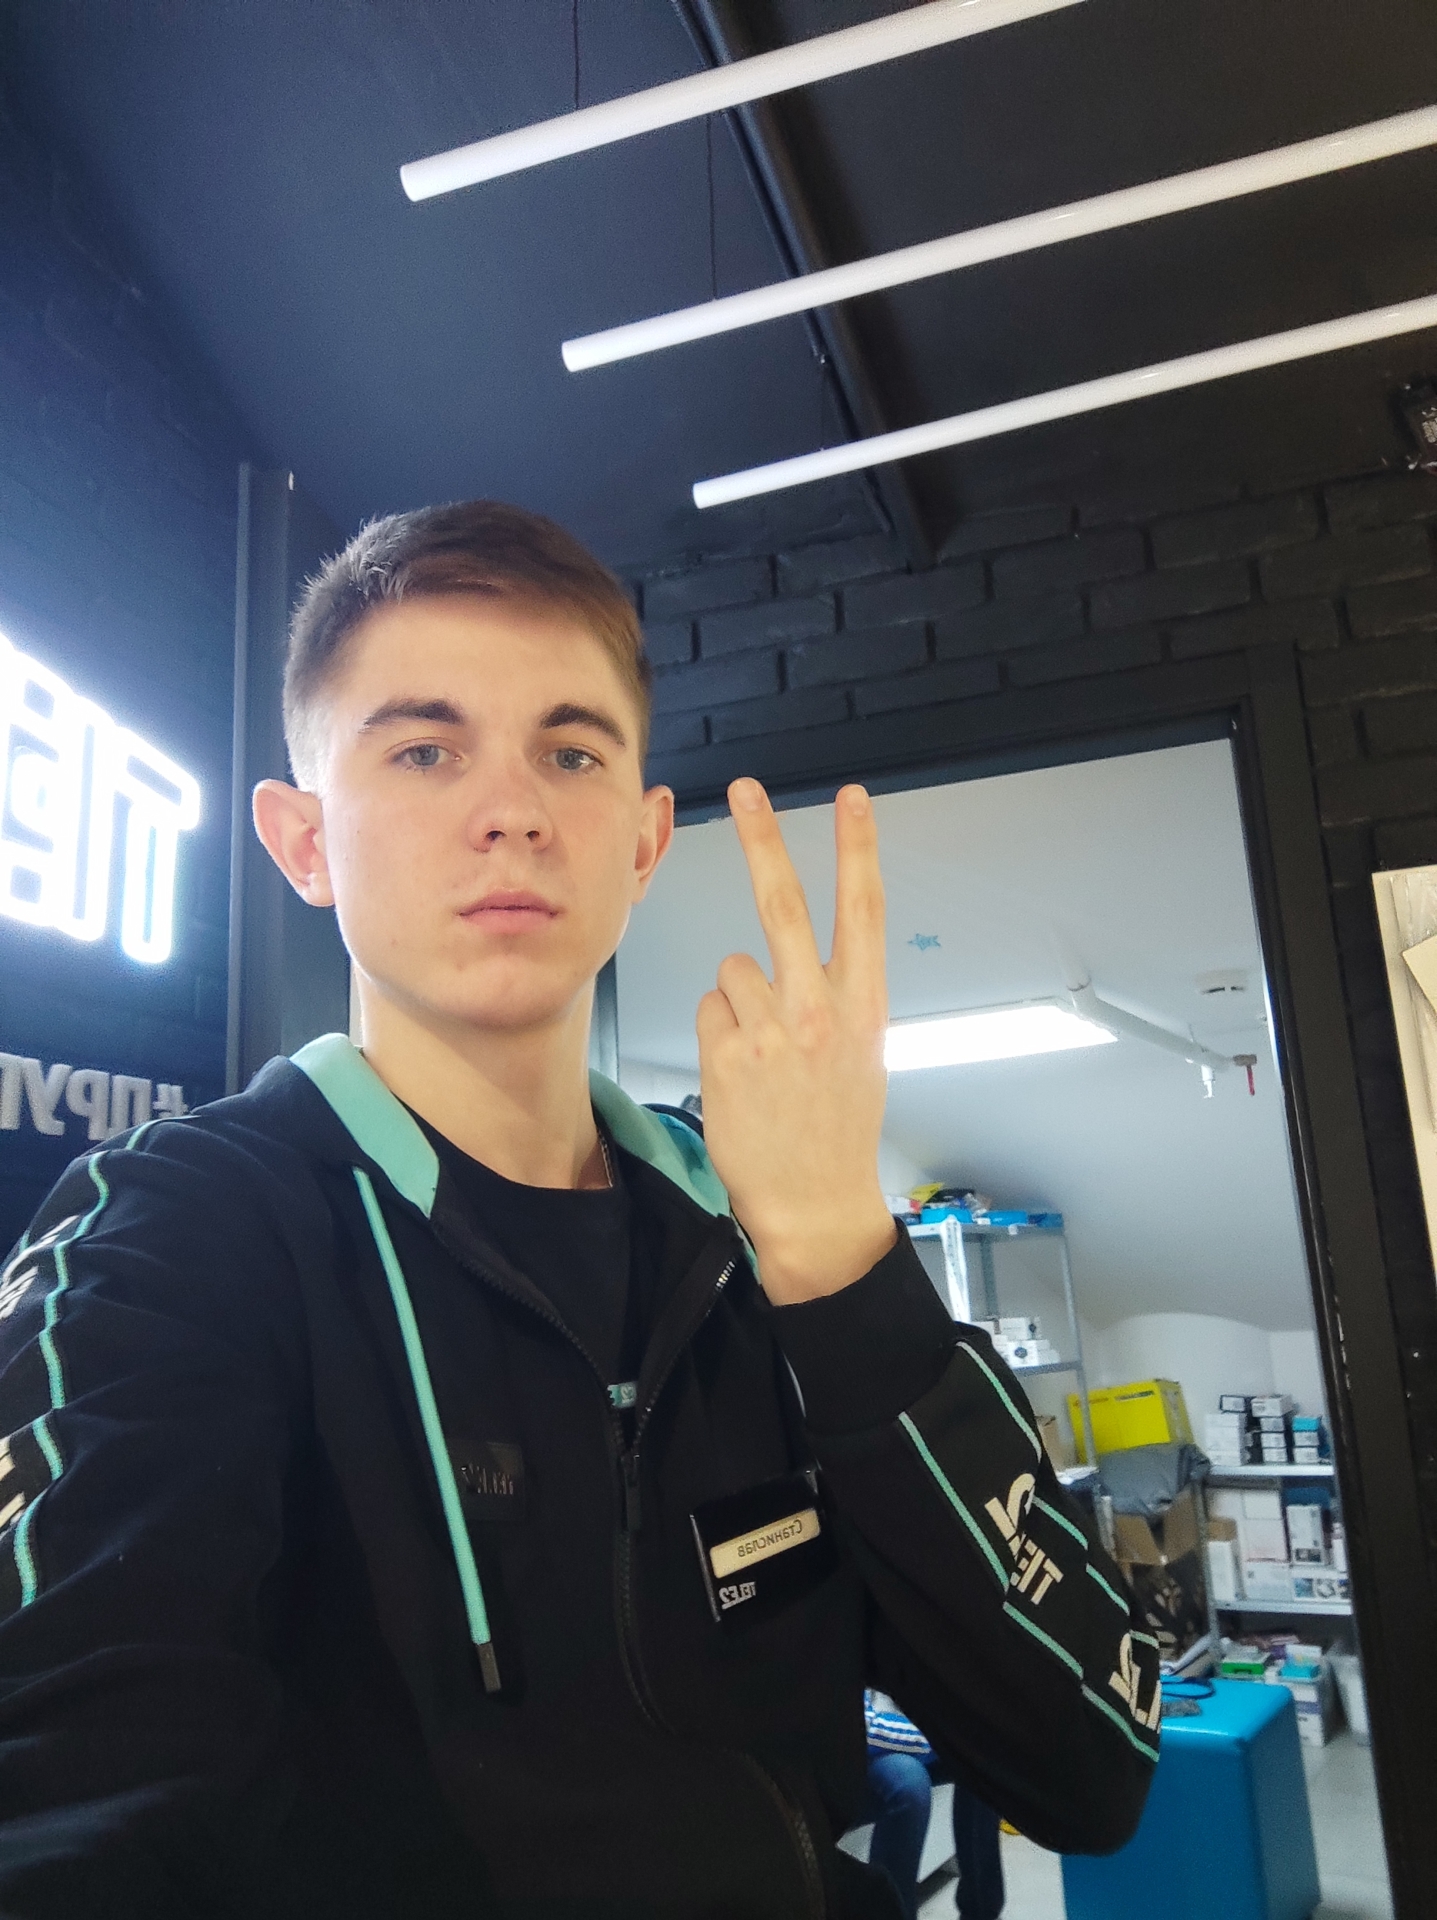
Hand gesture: peace_inverted